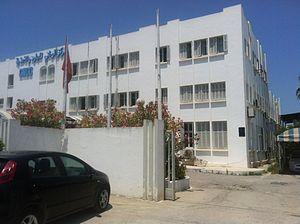
Centre National de Cuir et de la chaussure
Le Centre national du cuir et de la chaussure ou CNCC est un centre technique tunisien d'intérêt public et économique sous la tutelle du ministère de l'Industrie.